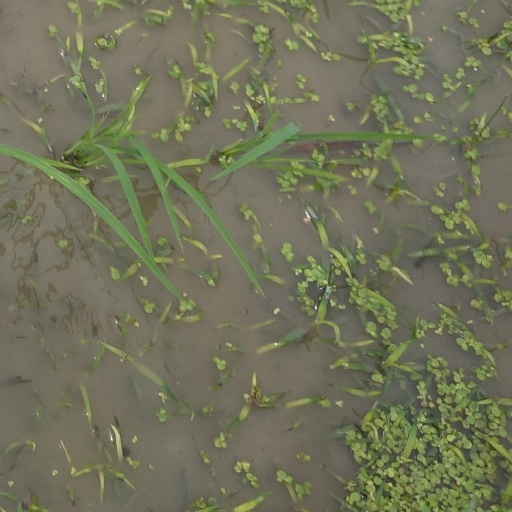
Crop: rice